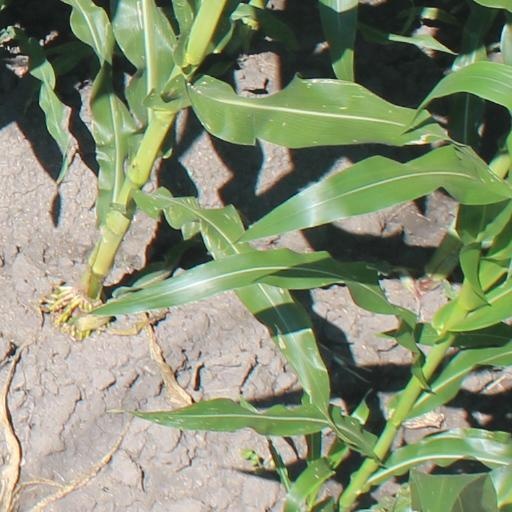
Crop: maize; corn